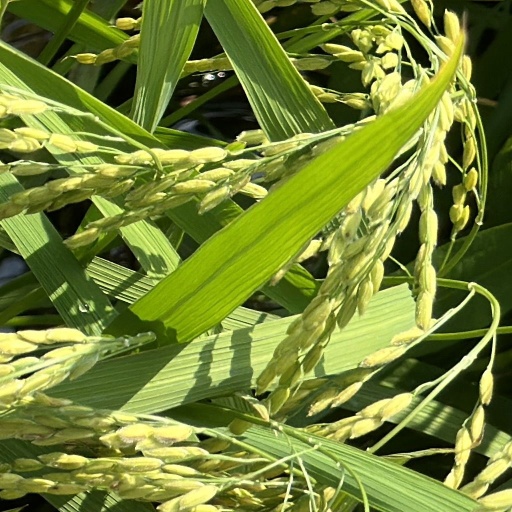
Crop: rice